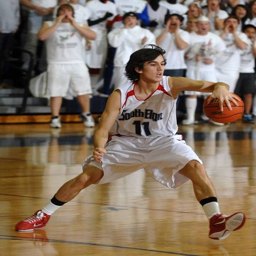
images vs. boys basketball game .